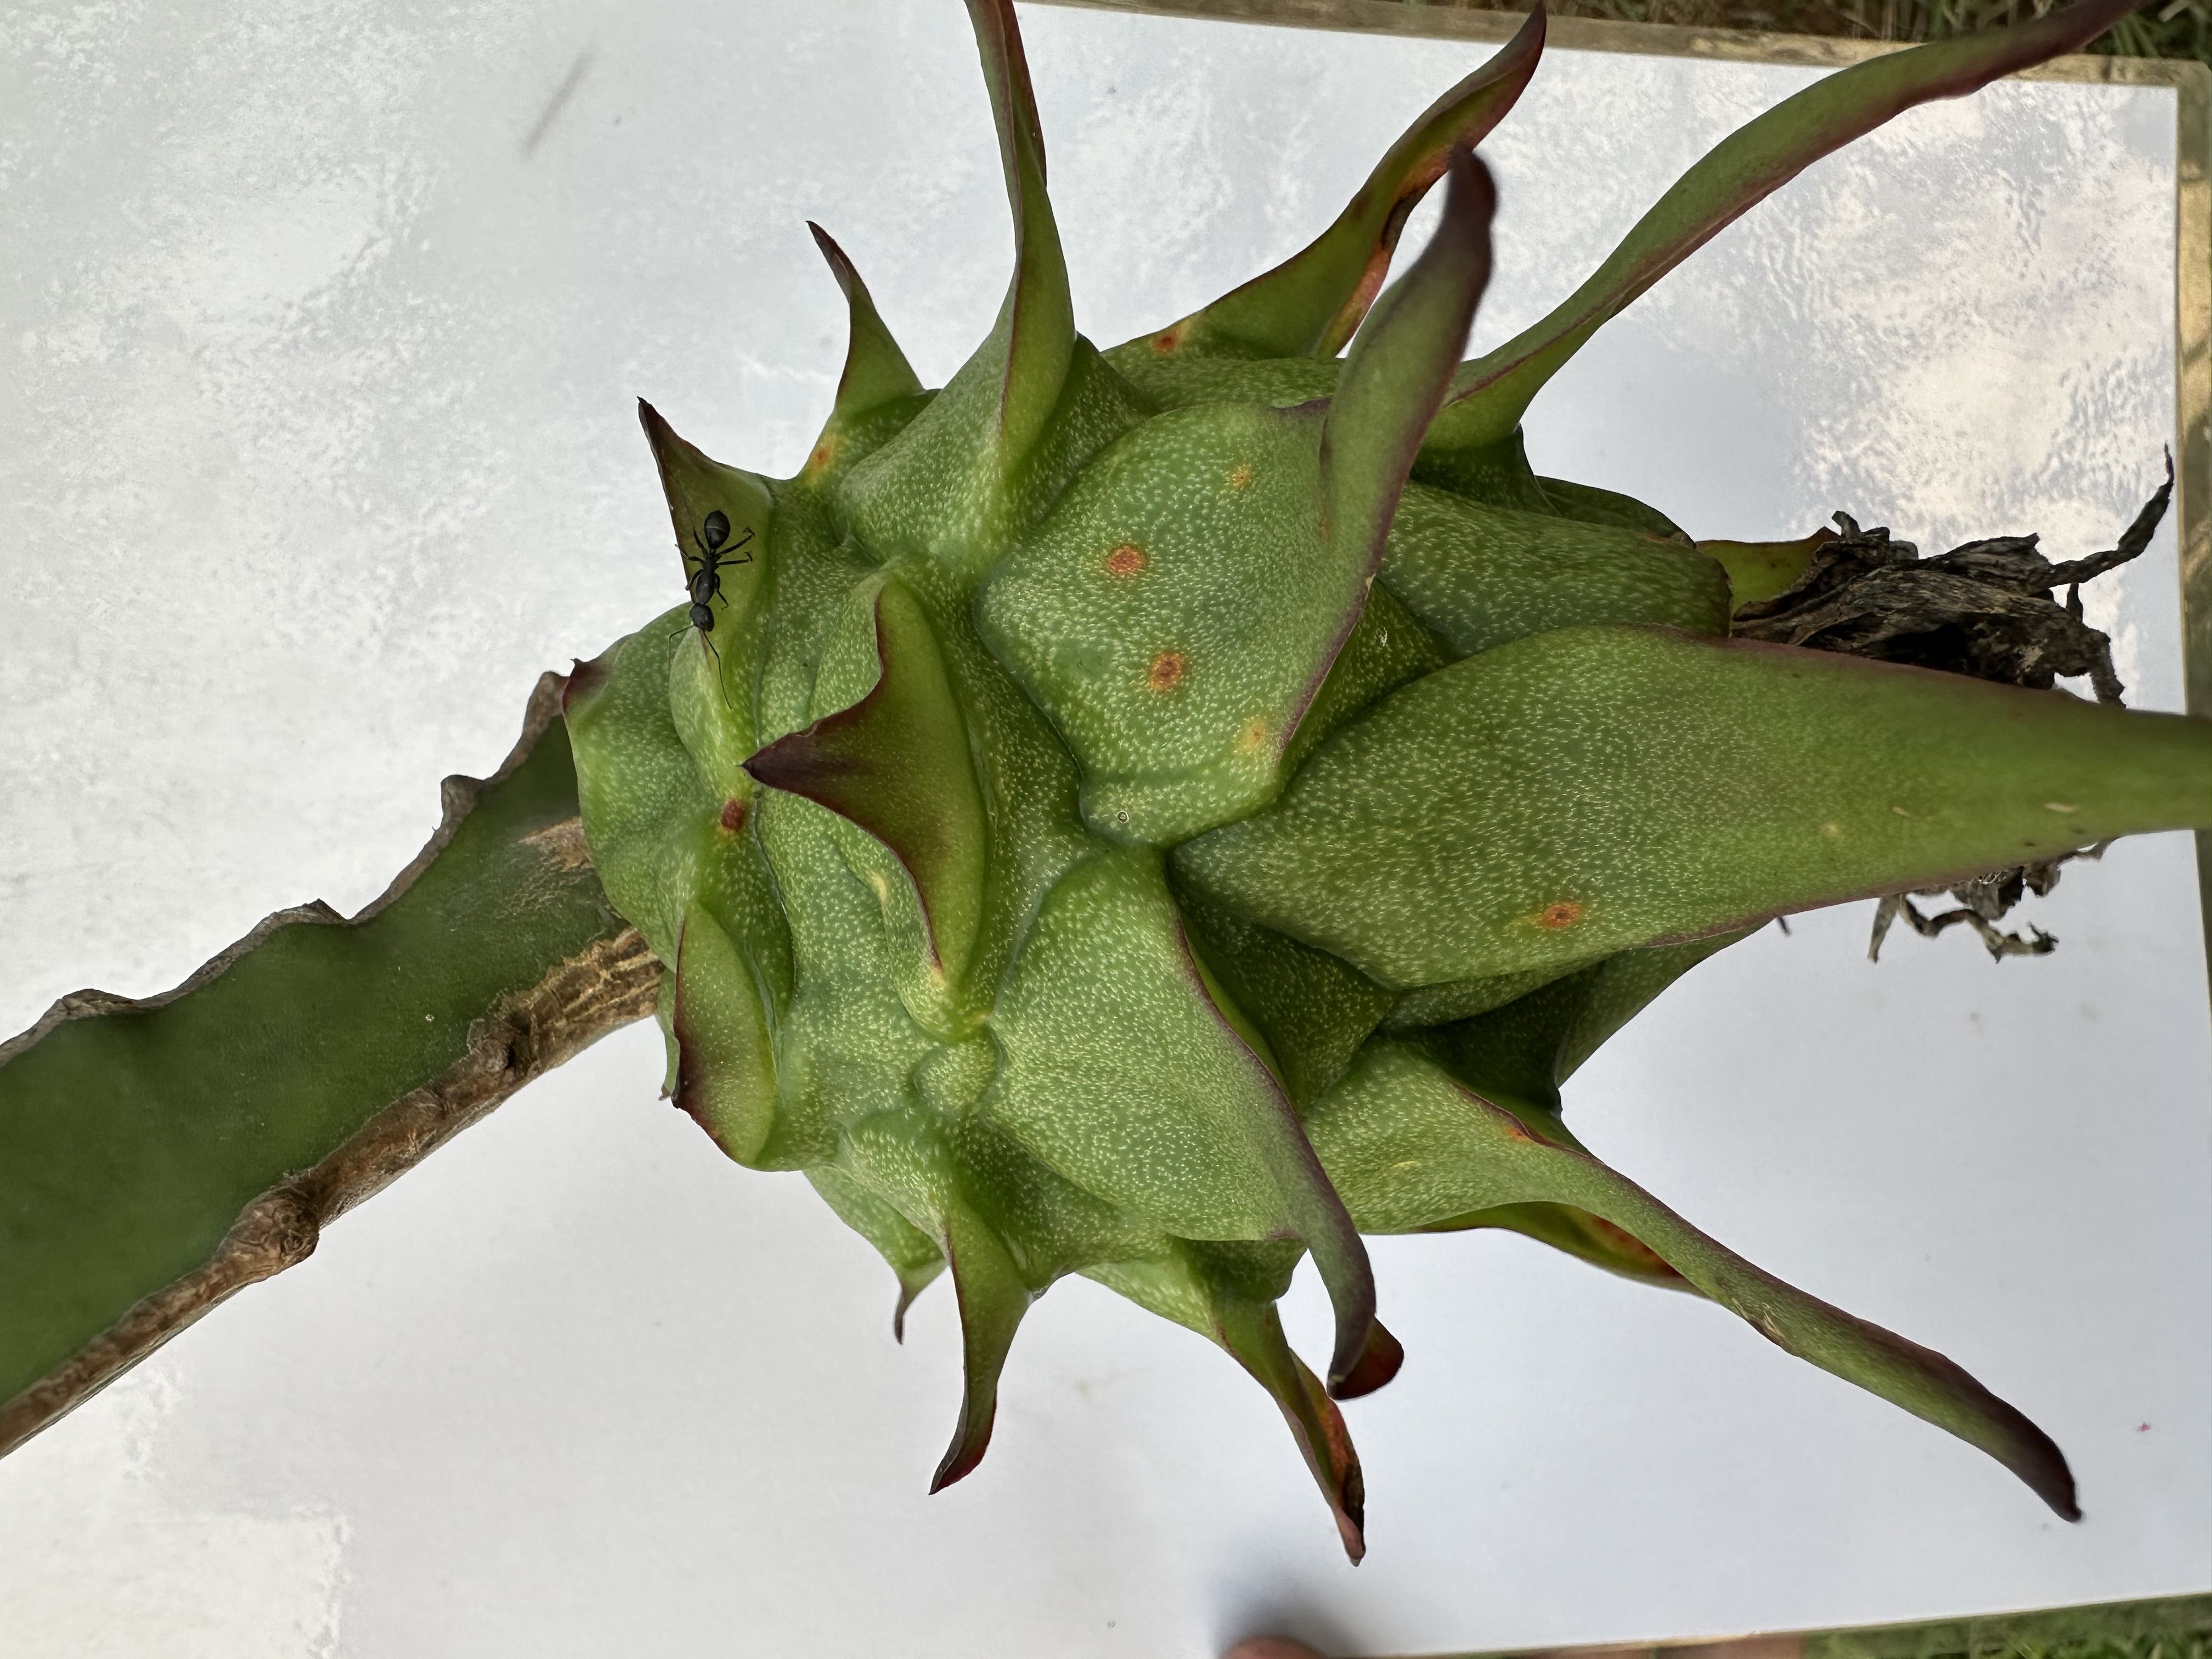
Label: Good fruit